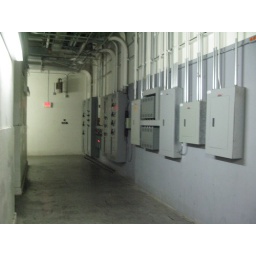
Power switching equipment and circuit breaker boxes in the service corridor of the &amp;quot;third wing&amp;quot;.